M8 Greyhound

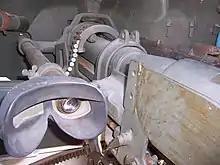
The telescopic sight used to aim the main 37 mm gun

The M8 was not designed for offensive combat, and its firepower was adequate only against similar lightly armored enemy vehicles and infantry. With only the unarmored hull pan to serve as floor armor, the M8 was particularly vulnerable to mines.